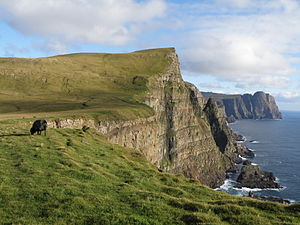
Vágur / Galleri
Eggjarnar er et meget smukt sted syd for bygden Vágur på Suderø (Suðuroy). En vej fører hele vejen op til Eggjarnar, vejen starter fra Líðarvegur i den sydlige del af Vágur, vejen hedder Eggjarvegur. Vejen blev lavet i forbindelse med at en Loran station blev bygget ved Eggjarnar under Anden Verdenskrig. Denne var virksom indtil midten af 1970'erne. Udsynet er fantastisk ved Eggjarnar/Skúvanes. Mod syd ses Suðuroy's vestkyst, som det ses på dette billede. Længst borte ses Beinisvørð, som er Suðuroy's højeste forbjerg med sine 470 meter. Beinisvørð er Færøernes næsthøjeste forbjerg og flere digtere har digtet om det. Udsigten mod nord fra Eggjarnar er også fantastisk. Der kan man se Vágseiði, Gjógvaráfjall, den vestlige del af bygden Vágur og idrætsanlægget ""á Eiðinum""."
Vágur, dansk: Våg, er med sine 1360 indbyggere i 2010 den næststørste bygd på Suðuroy på Færøerne og administrationscenter for Vágs kommuna. Vágur havn har en bassindybde på 14 m. I havnen er der flere fiskekuttere, et skibsværft og flere fiskefabrikker. Vágur har en folkeskole, to børnehaver, en læge og tandklinik, en klinik for fysioterapi, 1 fodterapeut, et mindre hotel med restaurant, en bank, forskellige butikker og en tømmerhandel.